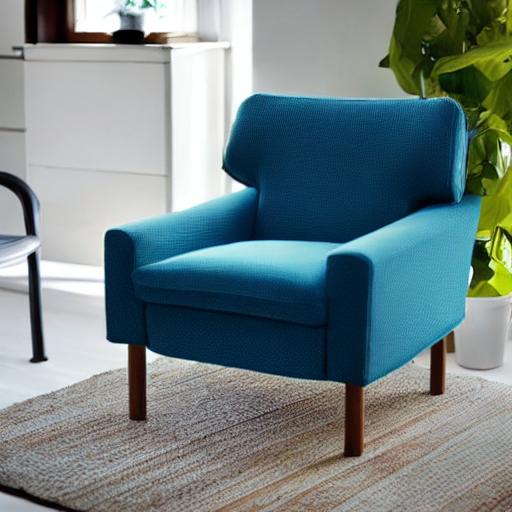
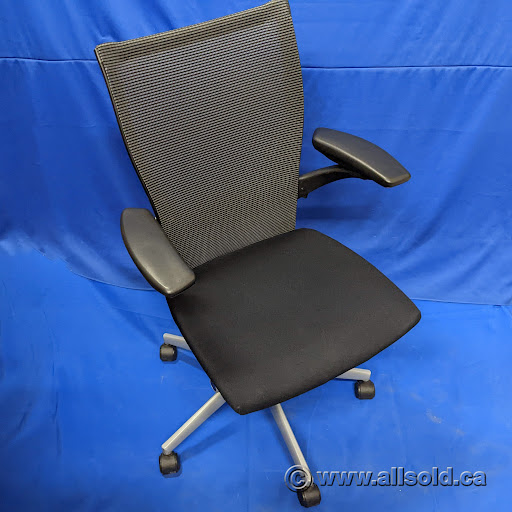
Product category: items_chair
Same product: no